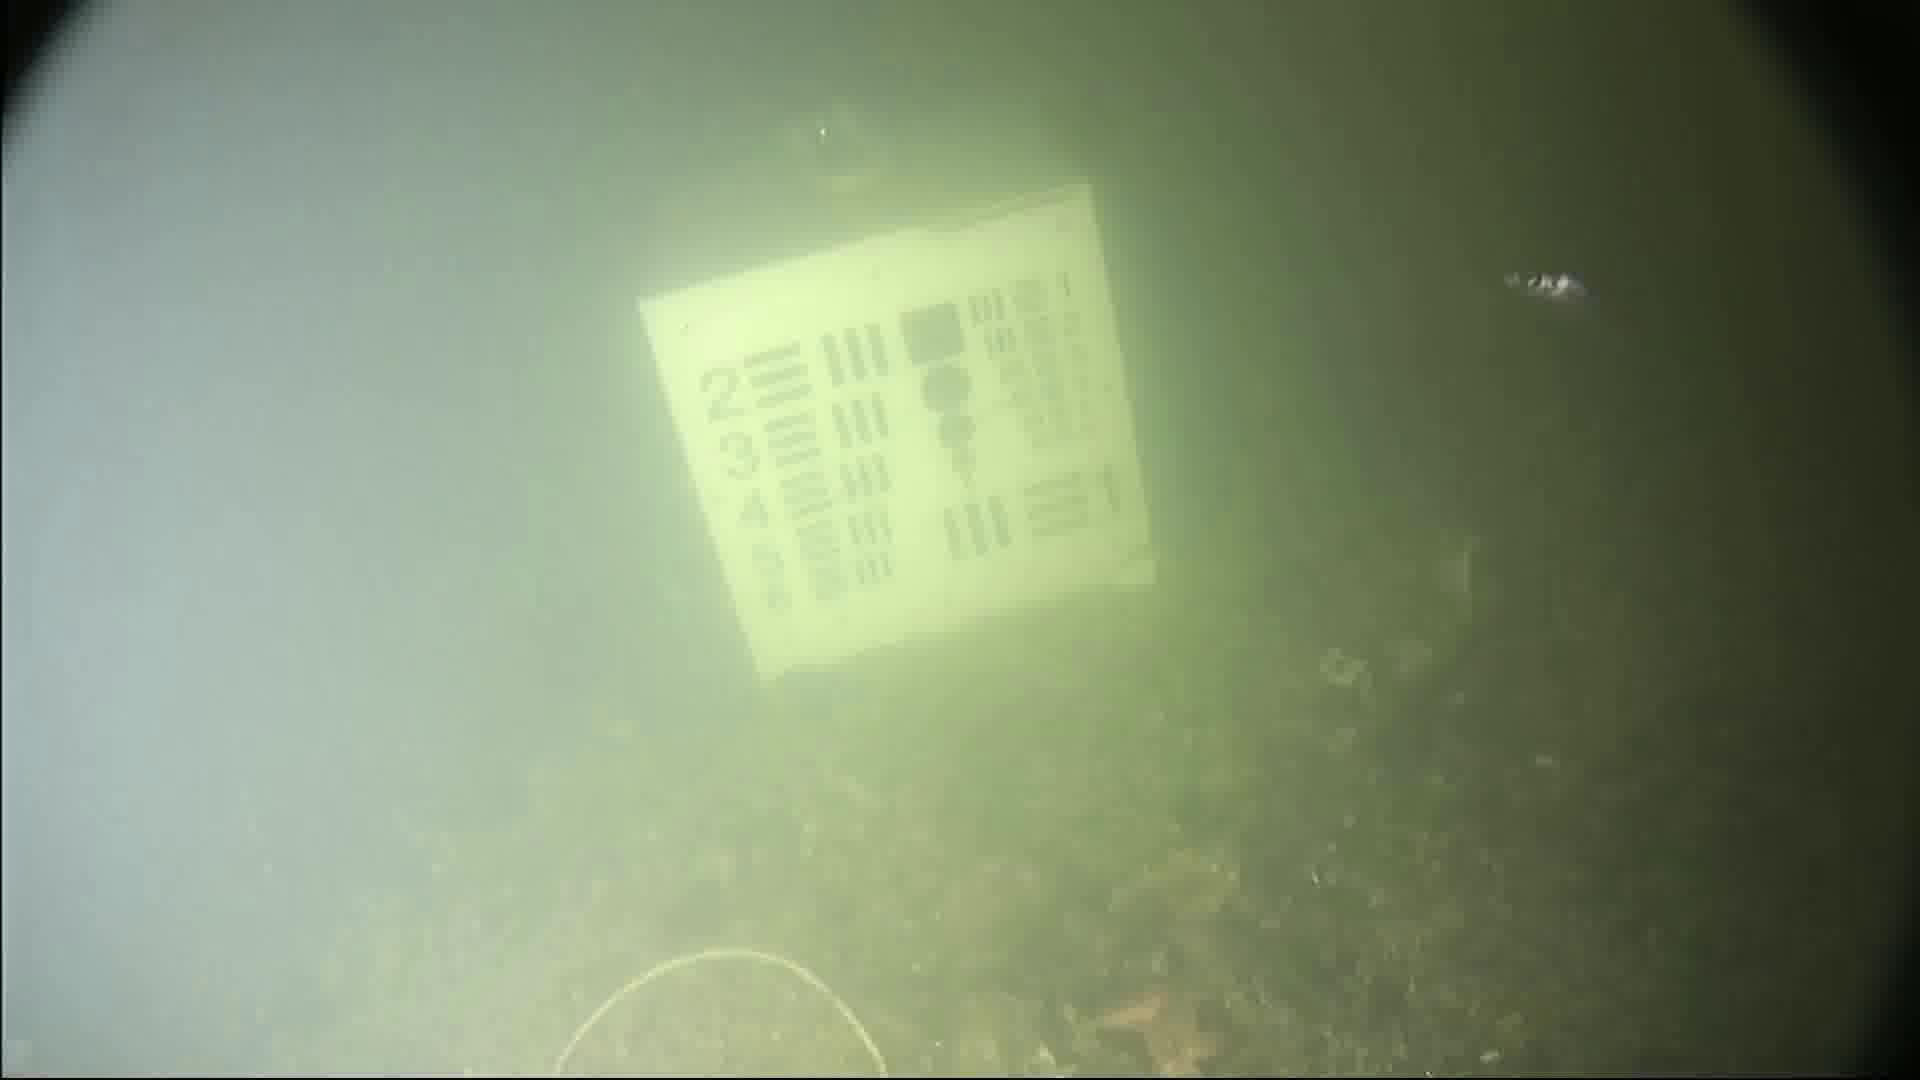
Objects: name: small_fish
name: starfish